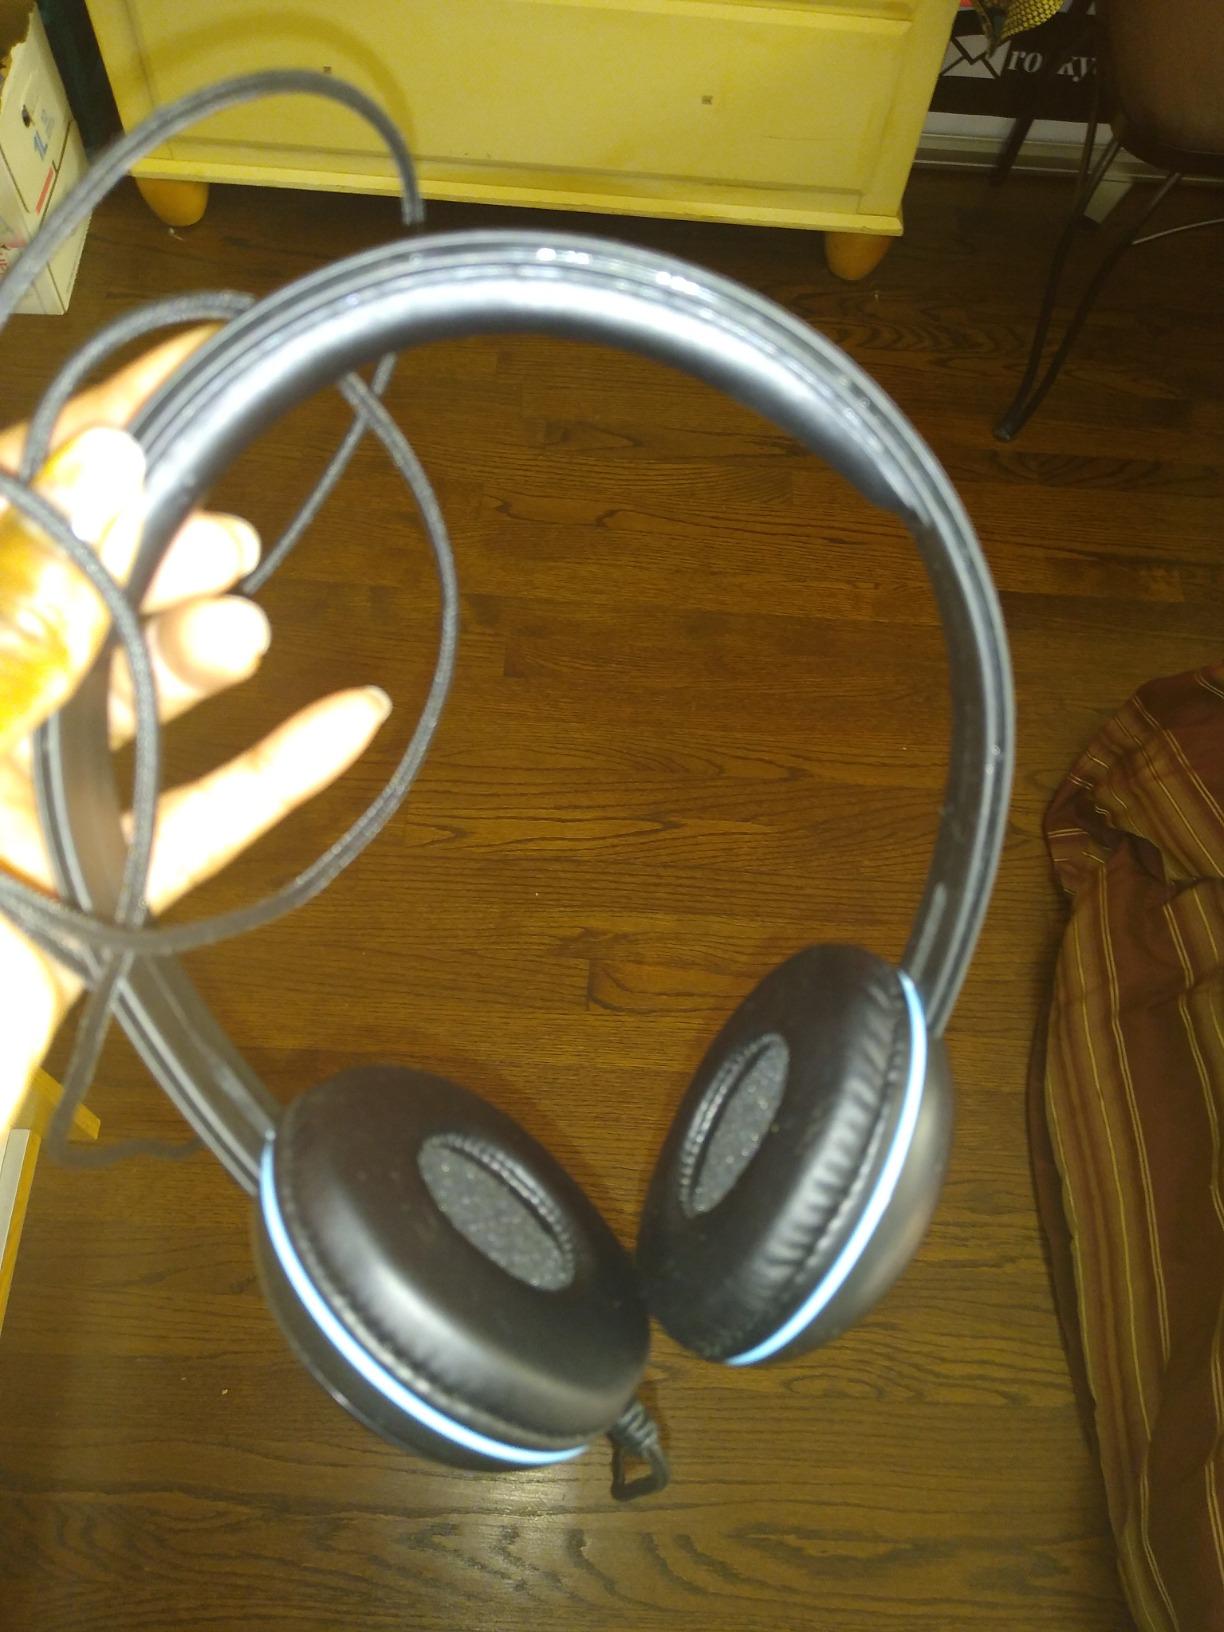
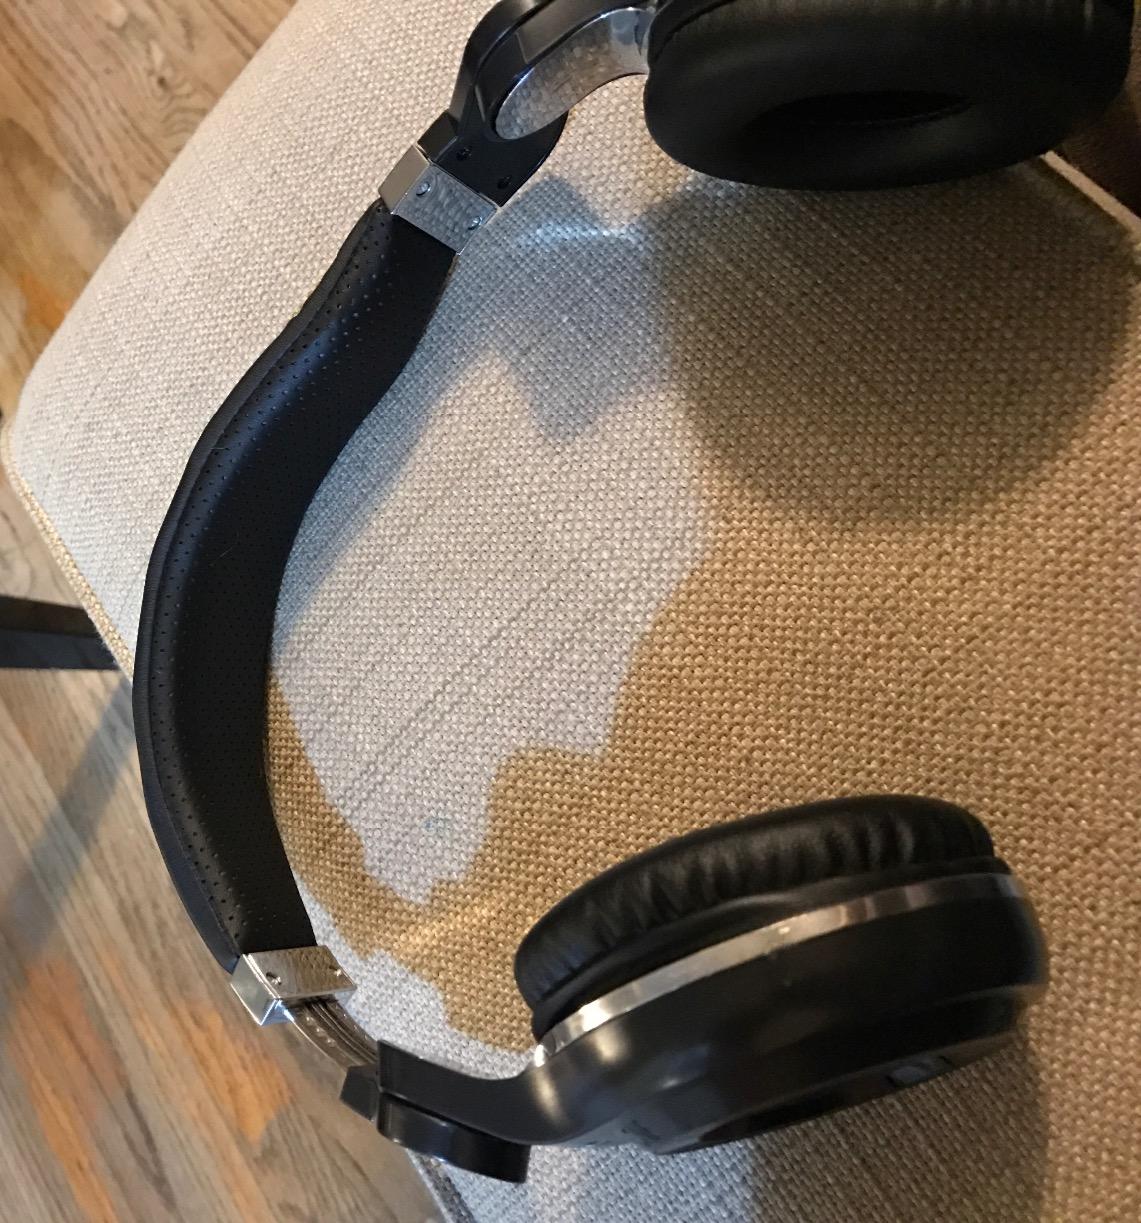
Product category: headphones
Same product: no